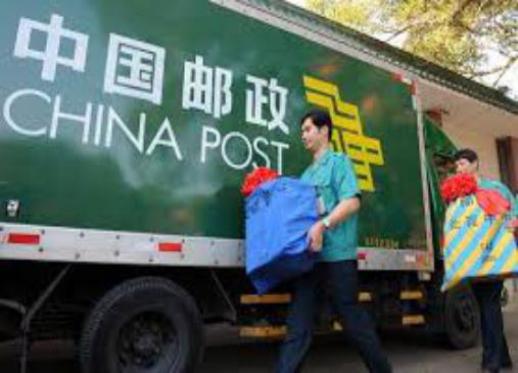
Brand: china post group corporation
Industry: Others